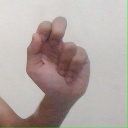
अक्षर: ढ